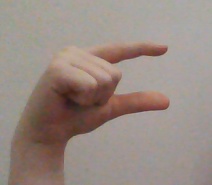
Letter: dal